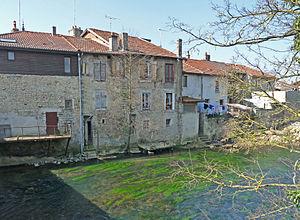
La Blaise (affluent de la Marne) à Wassy (Haute-Marne).
Wassy est une commune française située dans le département de la Haute-Marne, en région Grand Est.